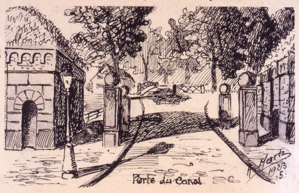
Dessin de la porte du canal à Strasbourg par A maetz
L'enceinte de Strasbourg est un ensemble de constructions militaires destiné à protéger la ville d'une attaque ennemie. Ces défenses sont attestées dès l'Antiquité, entre les Iᵉʳ et IVᵉ siècles de notre ère, avec l'édification des murailles du camp romain d'Argentoratum par les hommes de la VIIIᵉ Légion. Les remparts romains persistent bien après le départ des légionnaires lors des Invasions barbares du Vᵉ siècle. Entre la chute de l'Empire romain d'Occident et la fin du Haut Moyen Âge, une modeste population s'abrite derrière les murs et continue à les entretenir sous la houlette de son évêque, seule autorité temporelle restée pérenne. Après le renouveau carolingien, entre les XIᵉ et XVᵉ siècles, la ville de Strasbourg s'étend et absorbe ses faubourgs par l'édification de quatre murailles d'extension. Entre les XVᵉ et XIXᵉ siècles, la ville tout en connaissant un développement démographique marqué ne s'étend plus et reste corsetée à l'intérieur de ses murs.